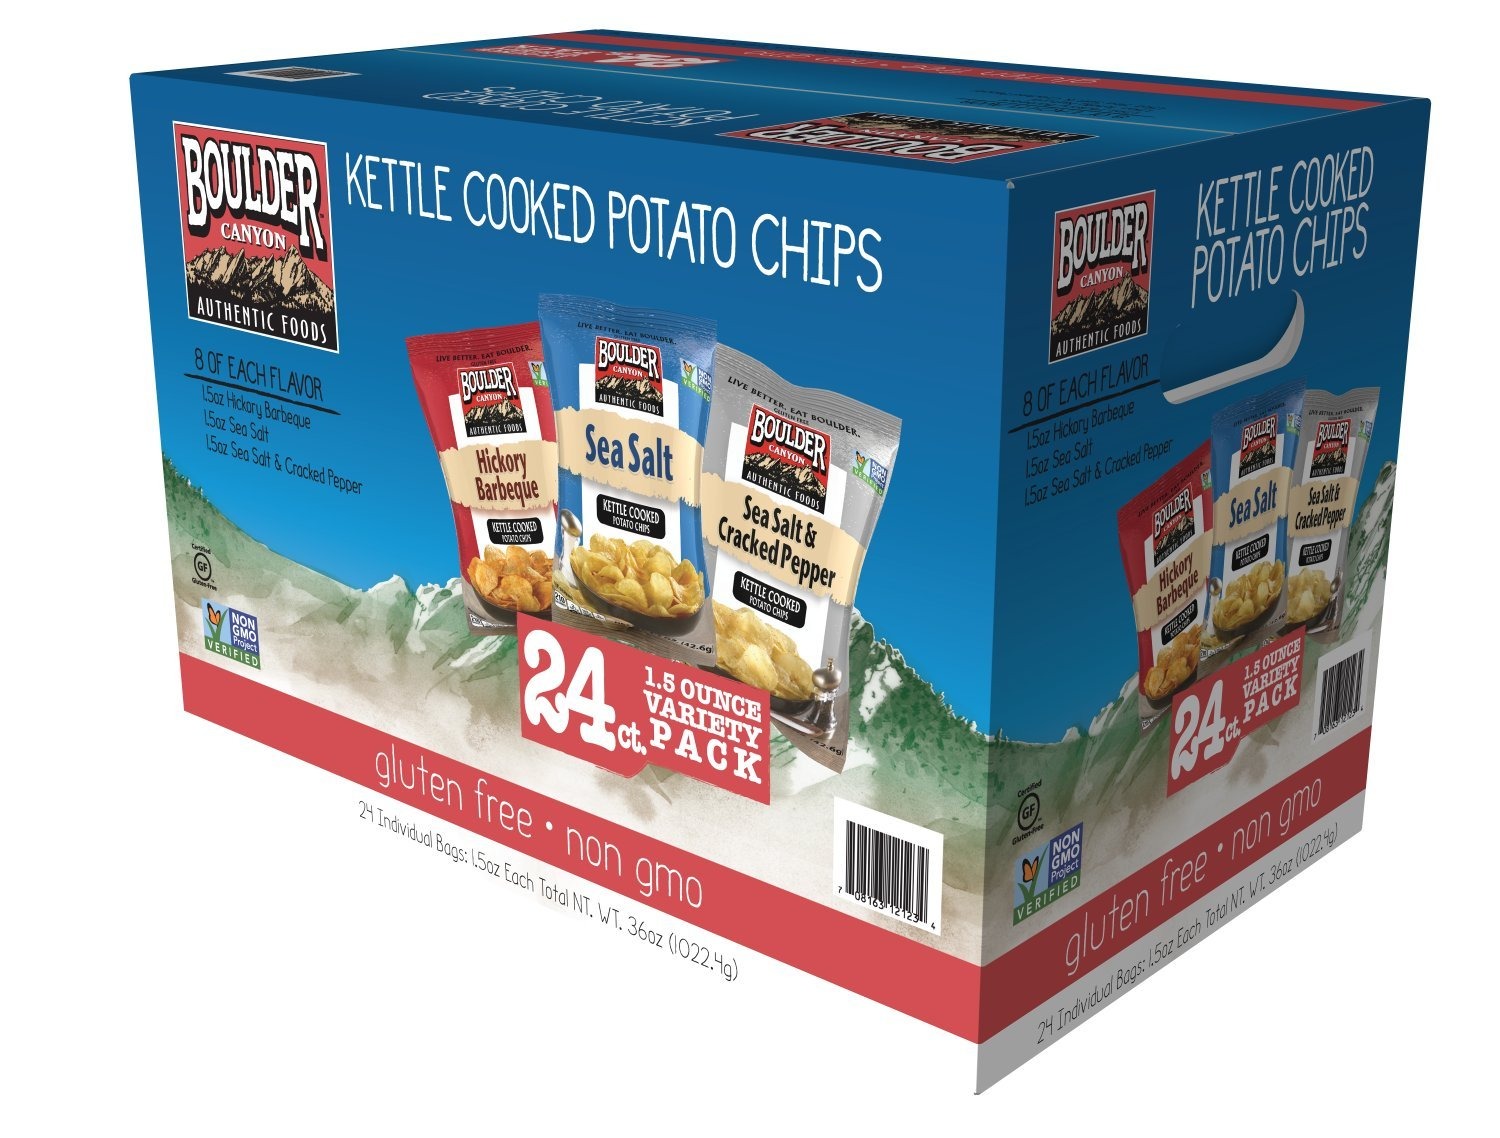
Item Name: Boulder Canyon Kettle Cooked Potato Chips 24 Ct
Value: 24.0
Unit: count

Price: 21